Razzia sur la chnouf

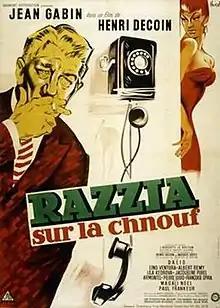

Razzia sur la chnouf (French for "Raid on the Dope") is a 1955 French gangster film directed by Henri Decoin that stars Jean Gabin, Lino Ventura, Lila Kedrova and Magali Noël. The screenplay, based on a novel by Auguste Le Breton, explores the contemporary drug scene in Paris and the efforts of the police to limit it. The film was released as Razzia in the United States, distributed by Kassler Films Inc. with English subtitles by Herman G. Weinberg.